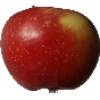
Label: braeburn_apple